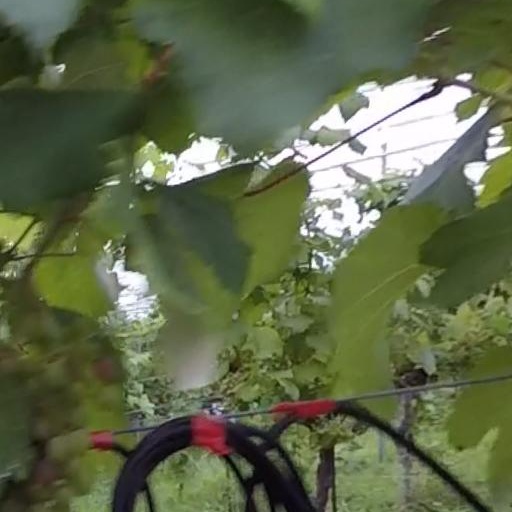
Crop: grape